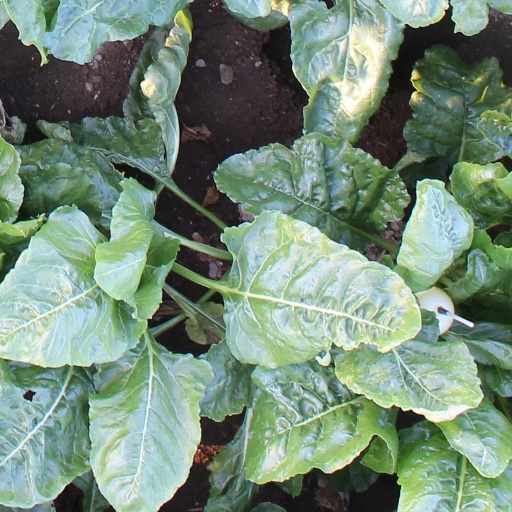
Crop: sugar beet